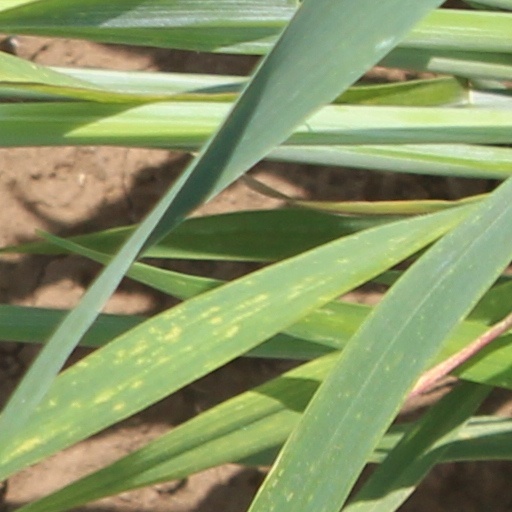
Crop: wheat